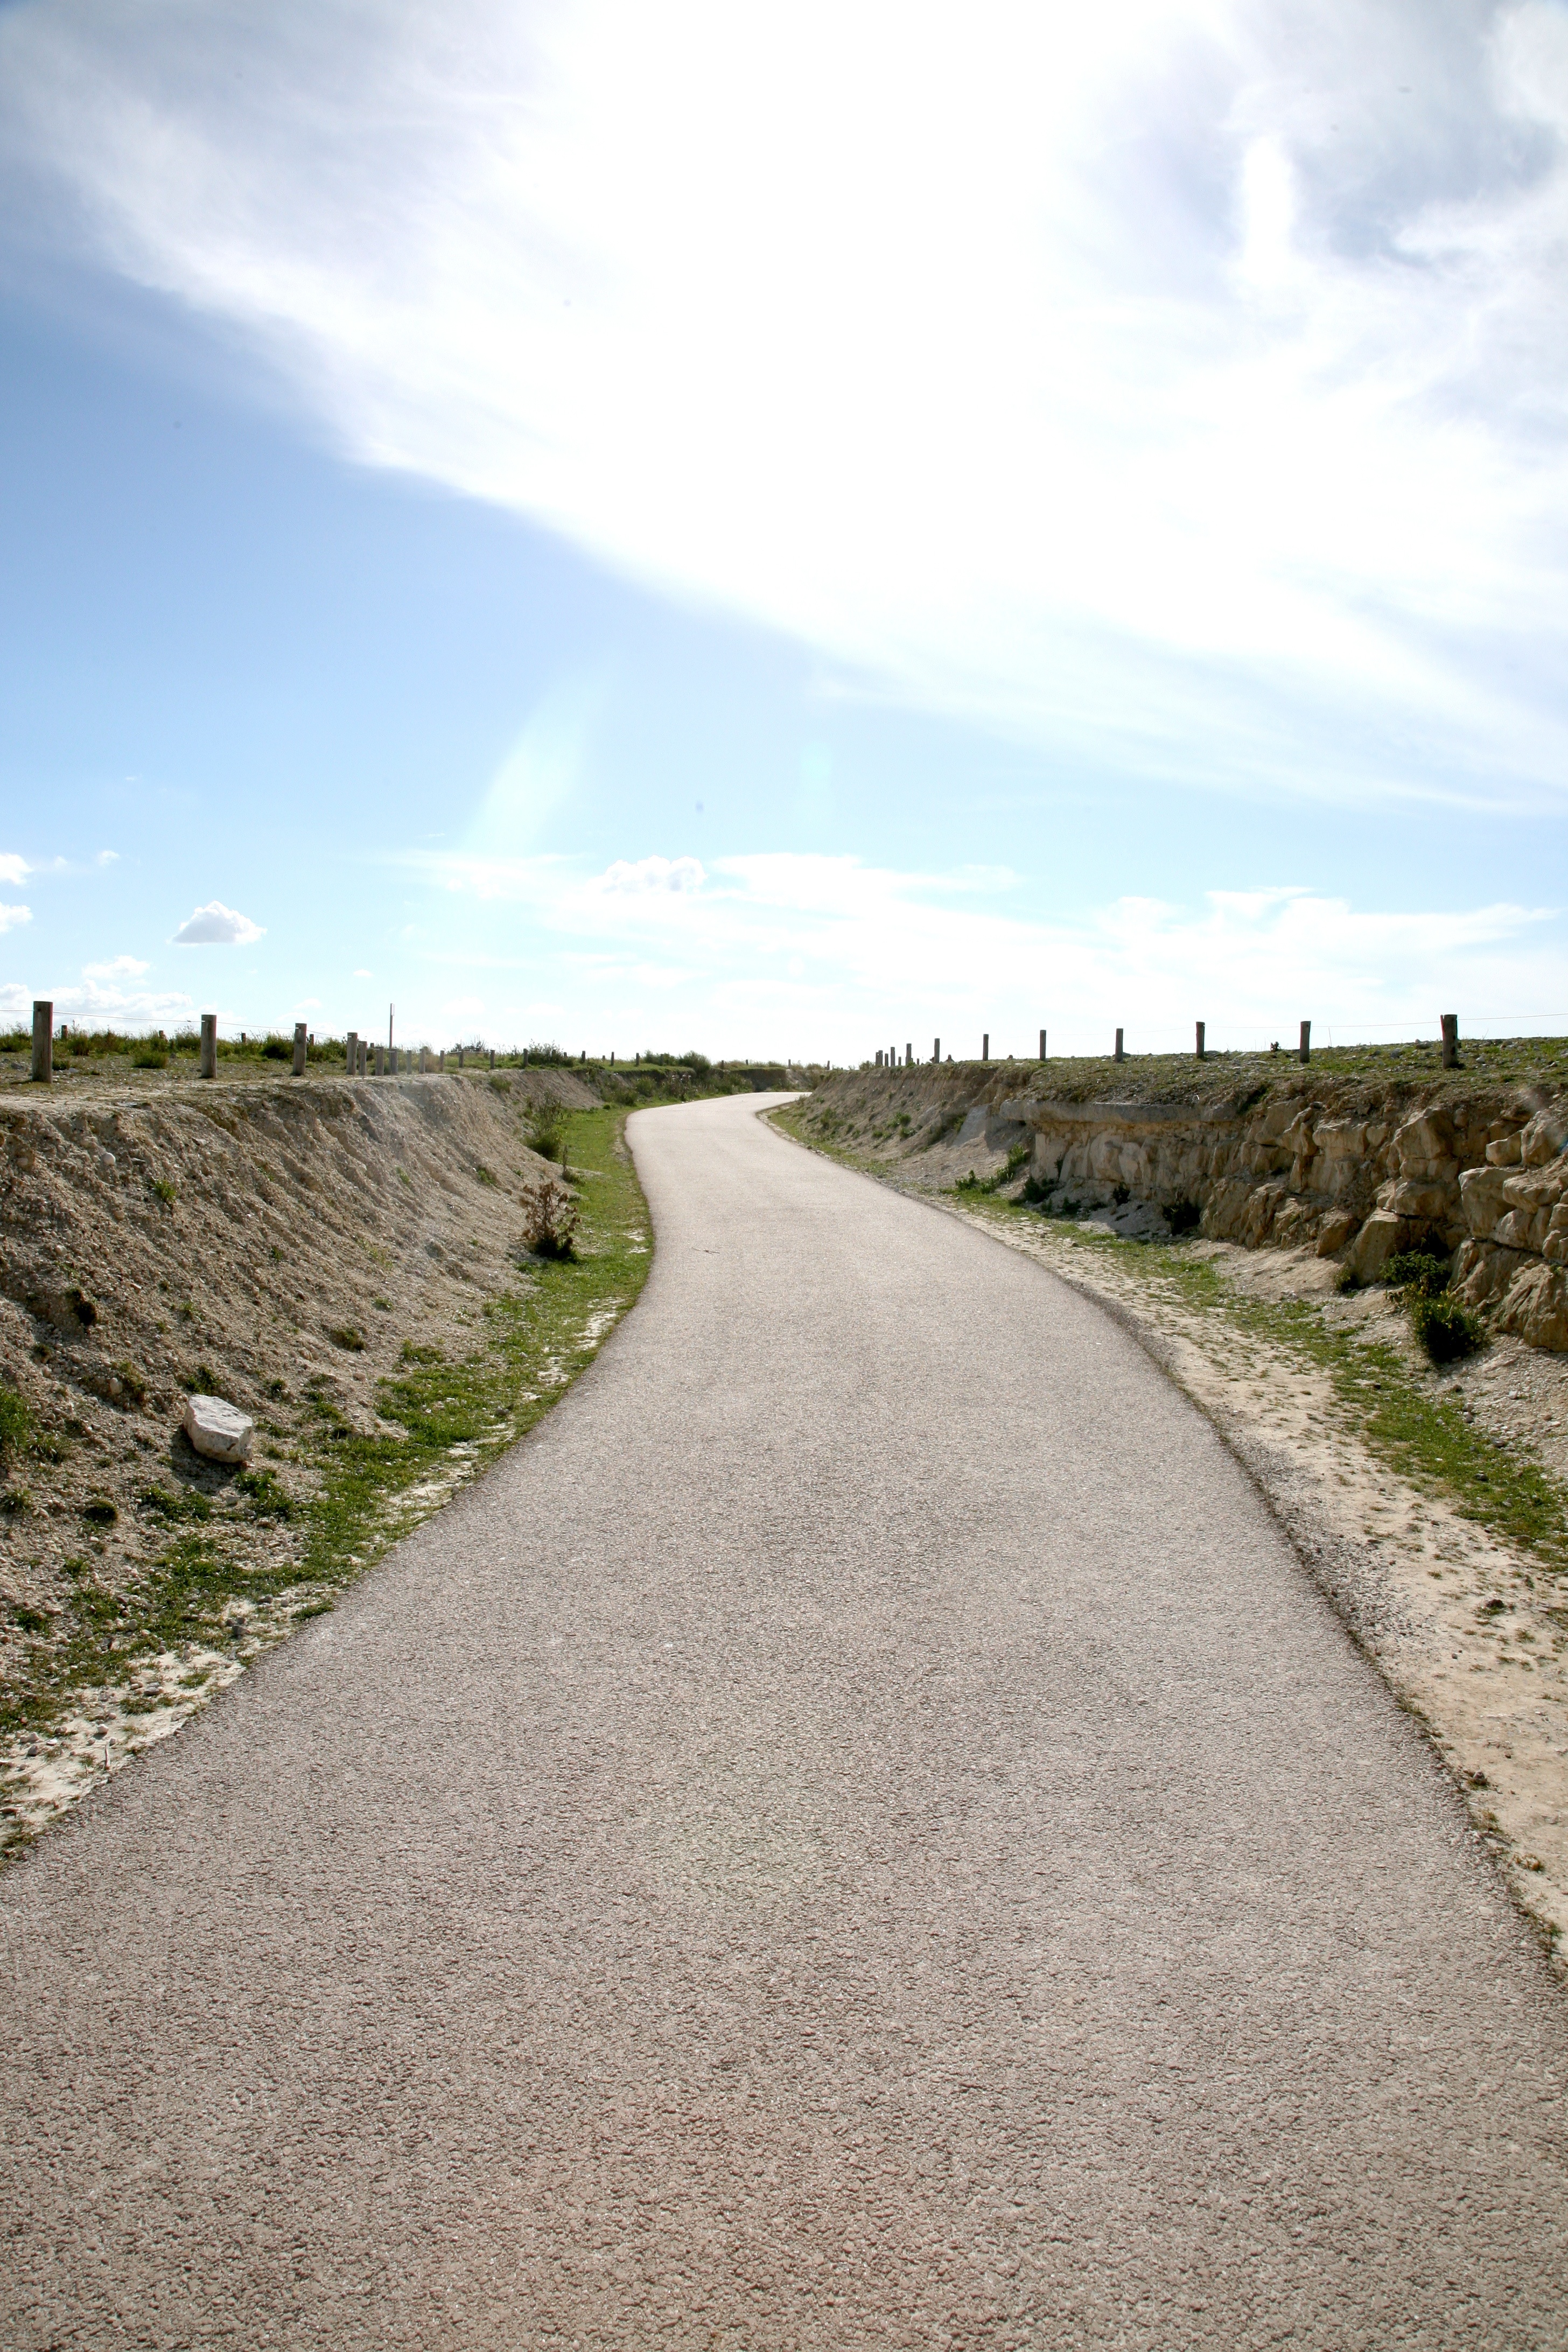
beach, landscape, sea, coast, path, grass, sand, horizon, cloud, road, hill, shore, asphalt, walkway, france, soil, terrain, waterway, nuage, chemin, infrastructure, francia, nube, frankrijk, frankreich, strada, cotedopale, pasdecaials, deweg, porcarretera, wolk, capblancnez, lesescalles, rural area, road surface